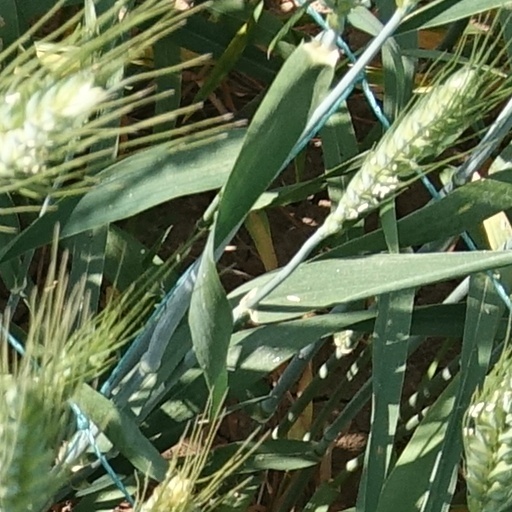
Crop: wheat